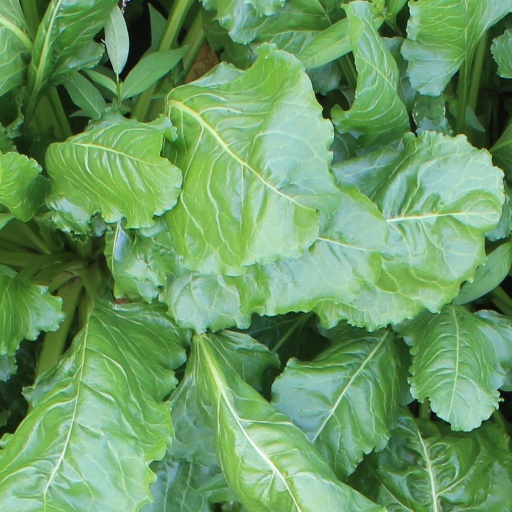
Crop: sugar beet